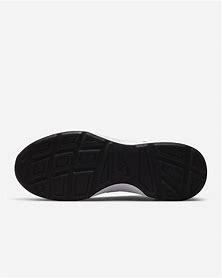
Brand: Nike
Model: Wearallday